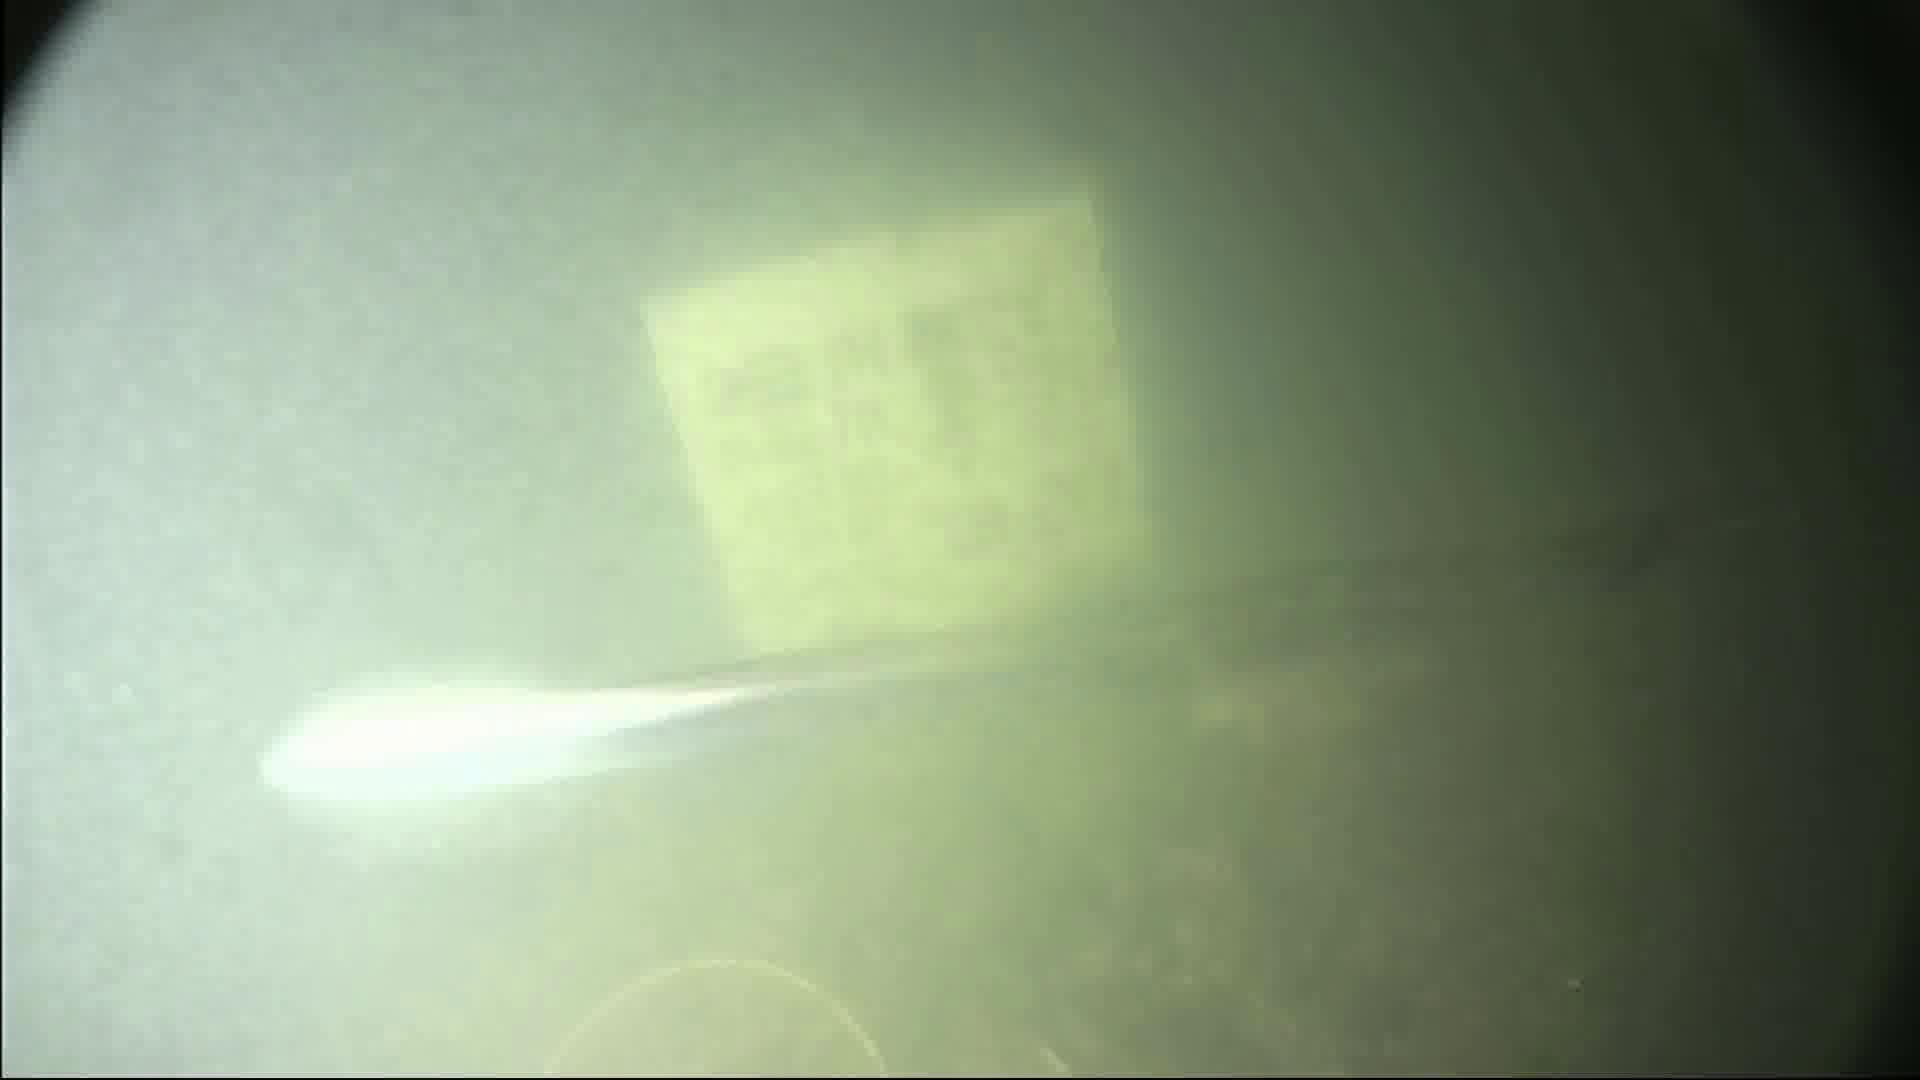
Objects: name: small_fish